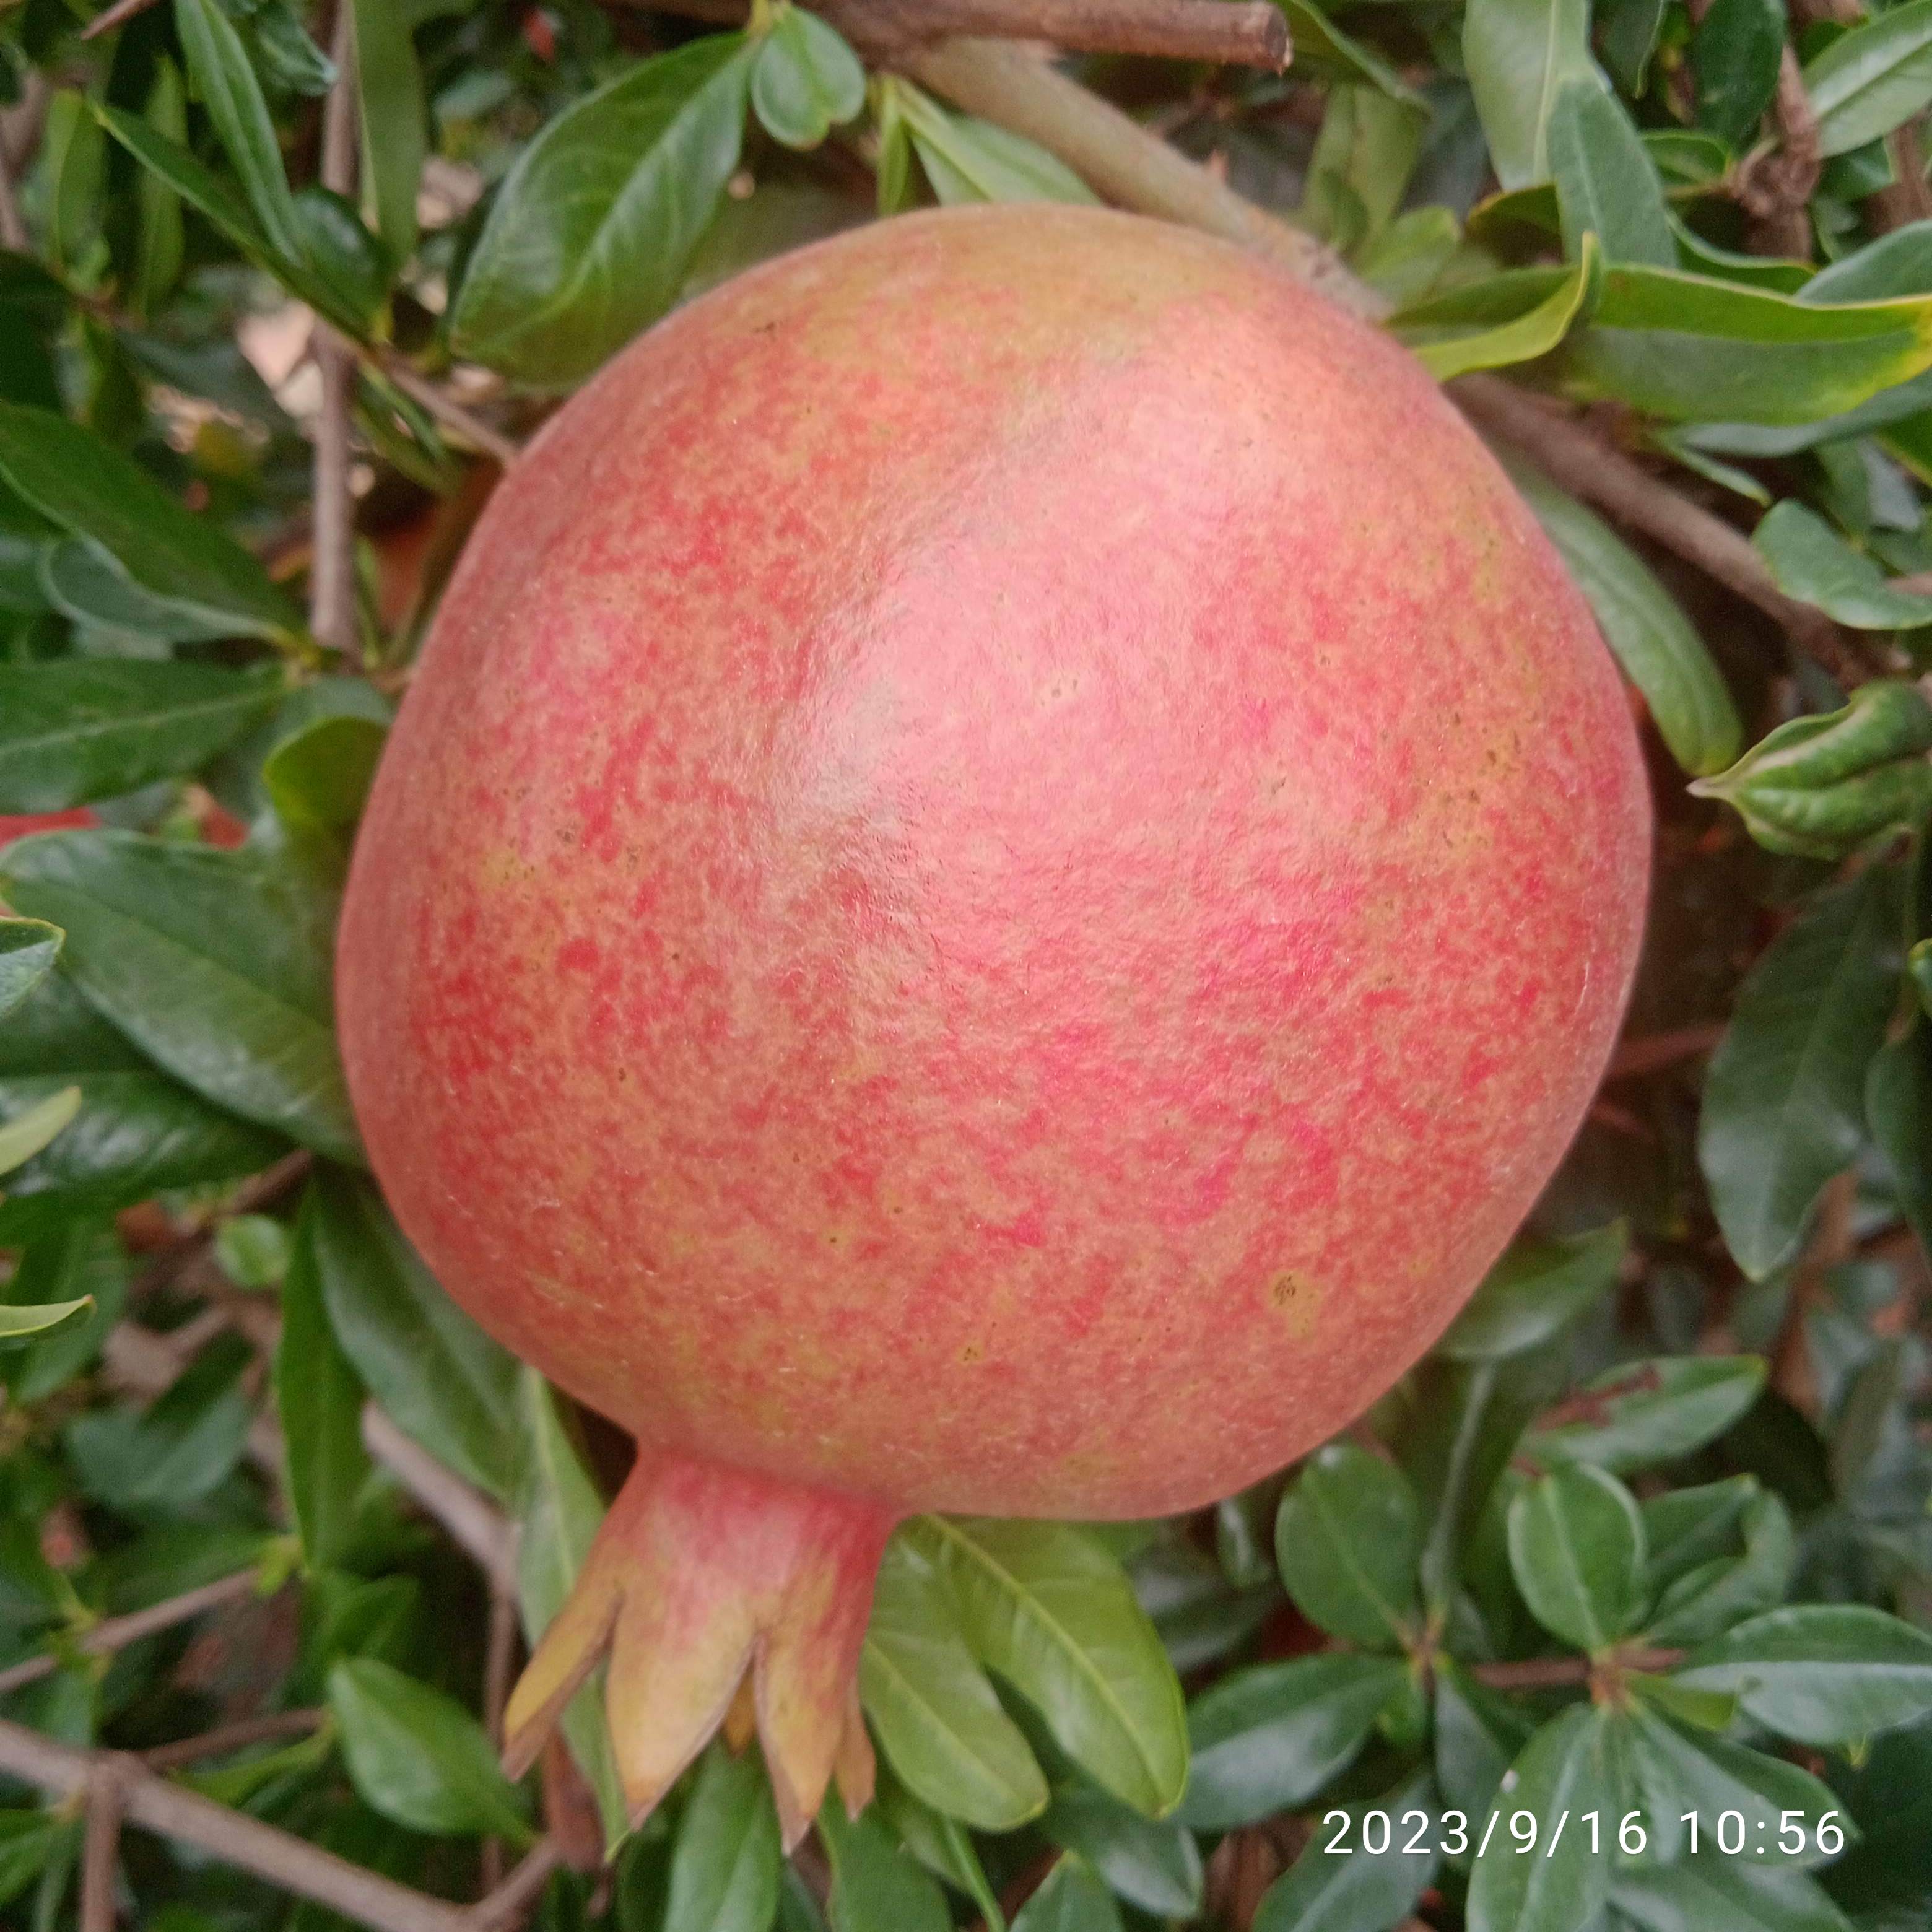
Label: Healthy